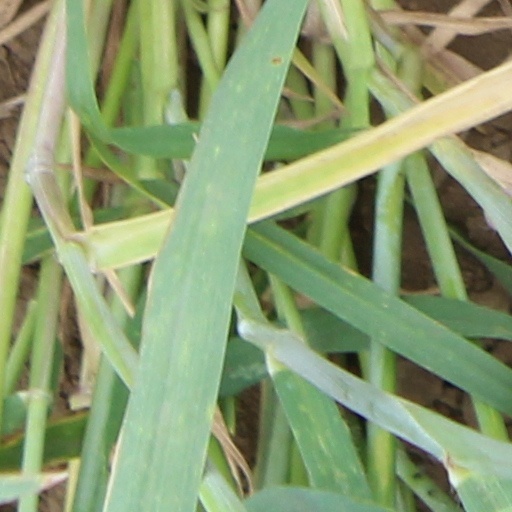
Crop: wheat